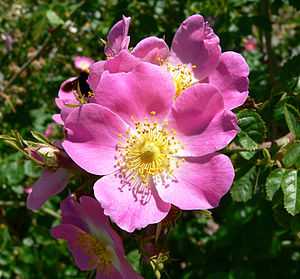
Rose
Æblerose (Rosa rubiginosa)